Bellarmine University

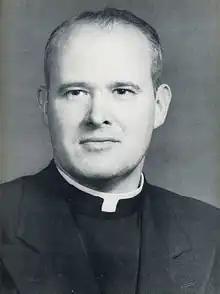
Msgr. Alfred Horrigan, Bellarmine's first president

Bellarmine University has been led by four presidents: Alfred Horrigan (1950–1972), Eugene V. Petrik (1973–1990), Joseph J. McGowan (1990–2016), and Susan M. Donovan (2017–present). Horrigan, elevated to Domestic Prelate by the pope in 1955, led the school during its formative years. Petrik strengthened Bellarmine's financial footing. McGowan led the school in a massive building program, culminating in his Vision 2020 plan. Raymond J. Treece served as interim president in 1972–73, between presidents Horrigan and Petrik. John Oppelt served as acting president during McGowan's sabbatical in 1999.